The Blob

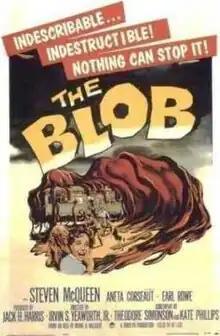
Theatrical release poster

The Blob is a 1958 American science fiction horror film directed by Irvin S. Yeaworth Jr. from a screenplay by Theodore Simonson and Kate Phillips, based on an idea by Irving H. Millgate. It stars Steve McQueen (in his first leading role) and Aneta Corsaut and co-stars Earl Rowe and Olin Howland.